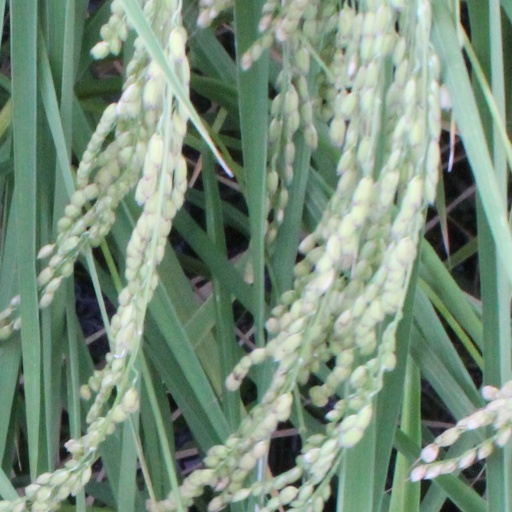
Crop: rice